Greensville County Training School

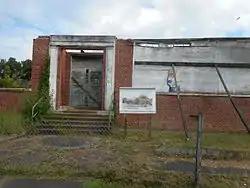
The ruins of the former Greensville County Training Schools, which the city of Emporia intends to restore.

Greensville County Training School, also known as the Greensville County Learning Center, is a historic Rosenwald school building located at Emporia, Virginia. It was built in 1929, and is a single-story, U-shaped brick building. It consists of a front hyphen that connects two wings containing classrooms, while an auditorium, office space, and a library form the interior central space. A classroom addition was constructed in 1934. It was constructed for the education of African-American students, and closed in the 1960s following desegregation of the public schools.